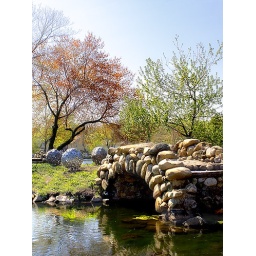
A stone bridge at Heckscher Park in Huntington. Visited today for the Art Exhibition.